Jason Collett

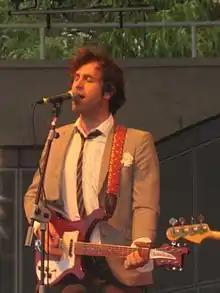
Jason Collett performing a free Canada Day 2006 concert at the Harbourfront Centre in Toronto, Canada.

In 2001 he released his debut solo album "Bitter Beauty". AllMusic gave it a 3 out of 5 rating, and "Canadian Musician" gave a positive review. In 2002 he followed up with "Motor Motel Love Songs".